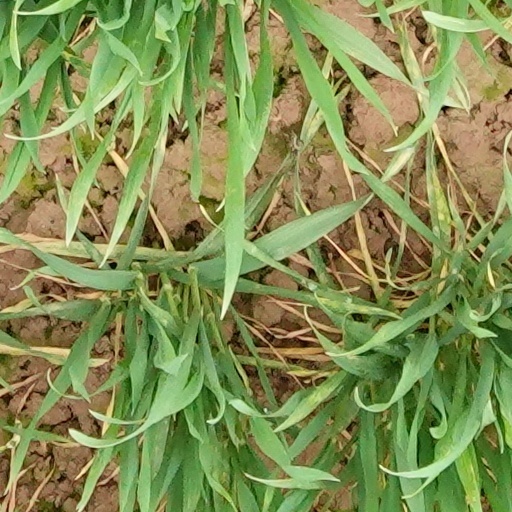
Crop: wheat